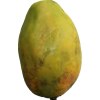
Label: papaya